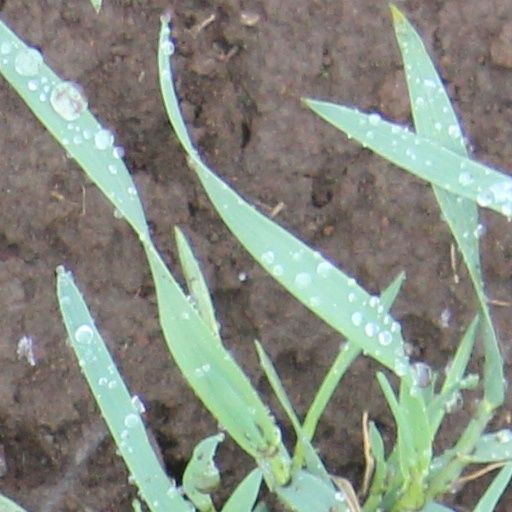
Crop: wheat